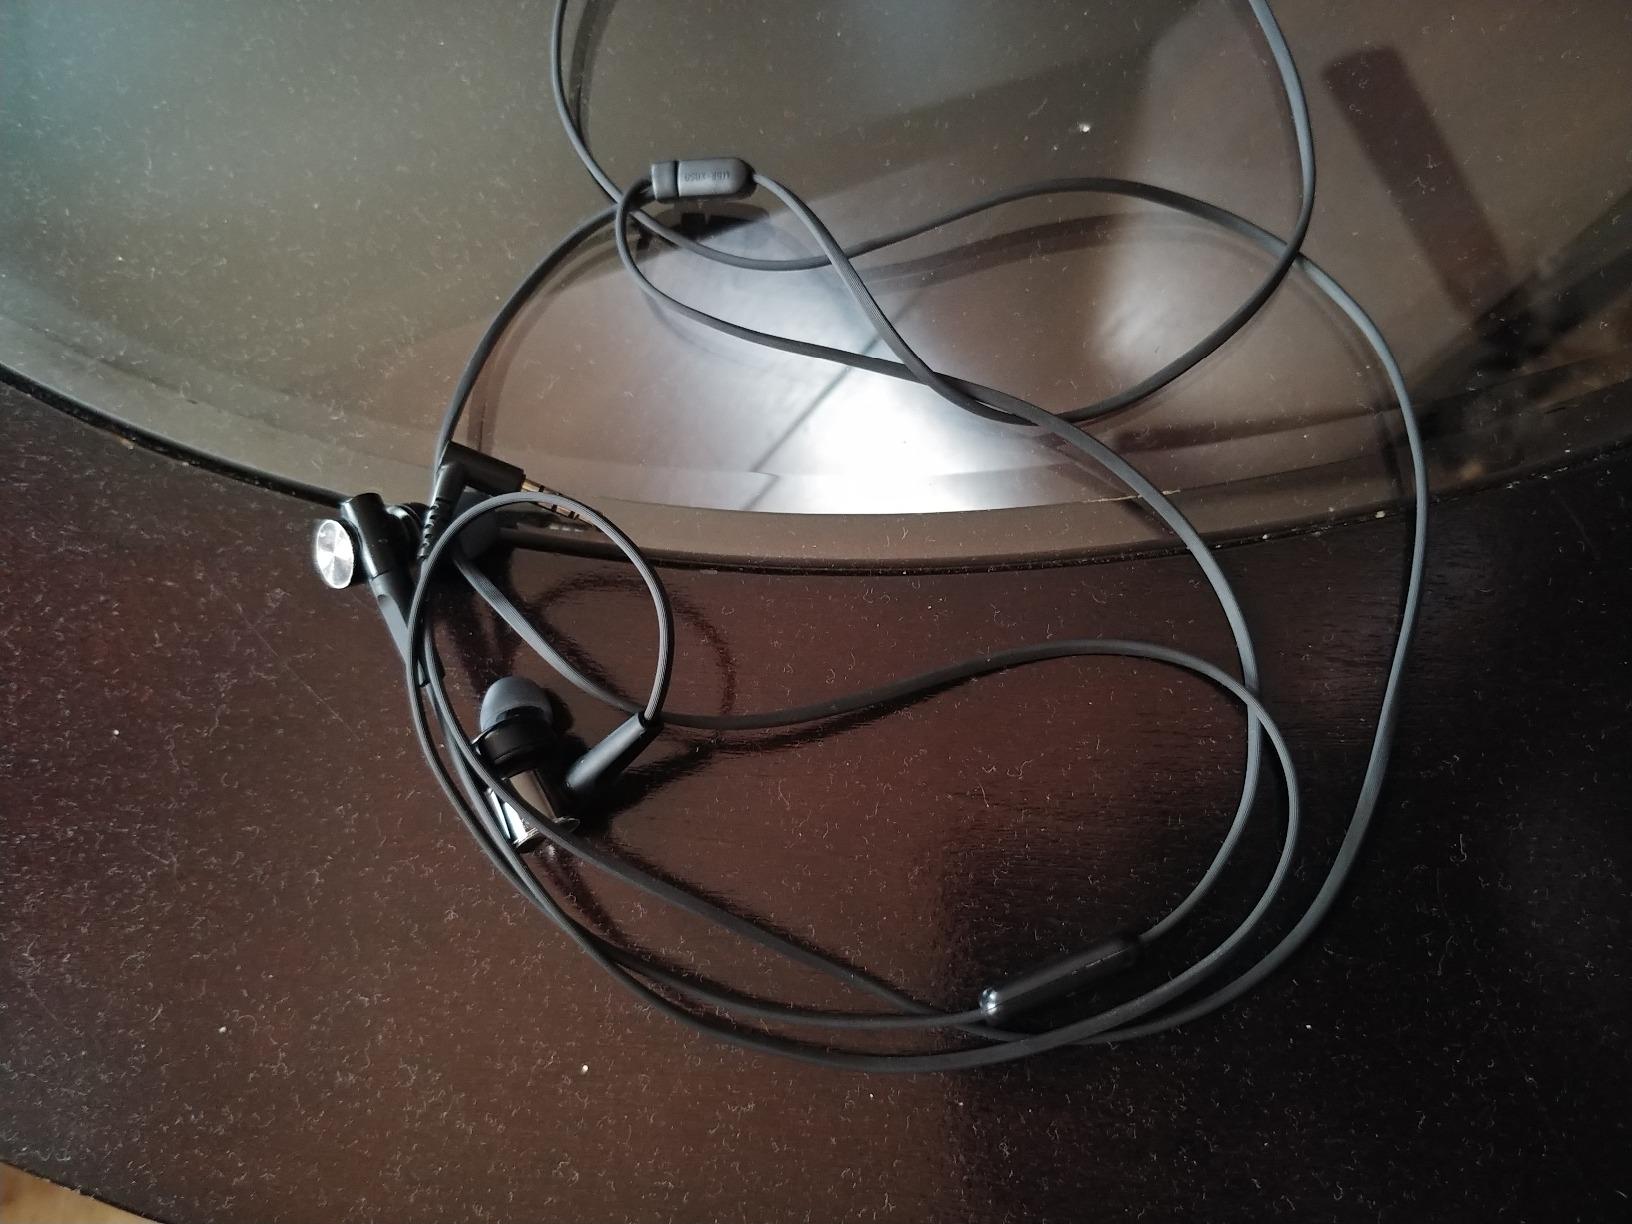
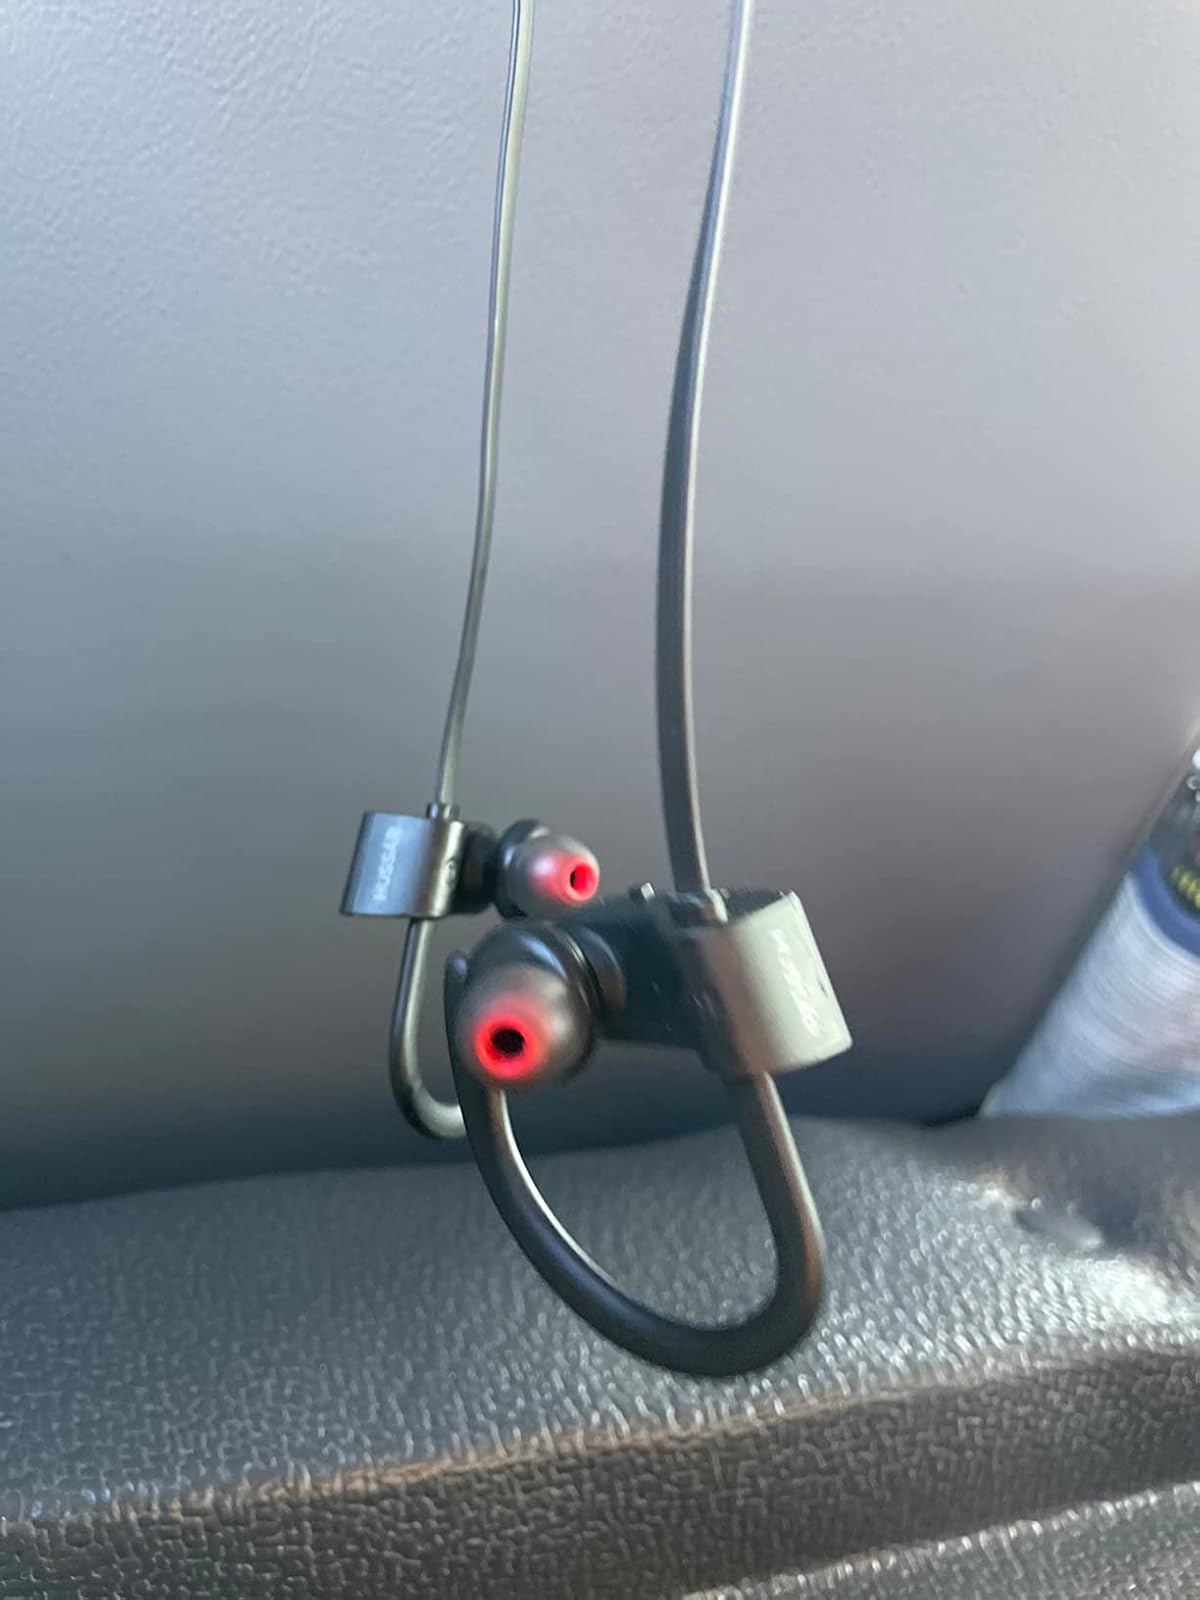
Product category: headphones
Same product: no